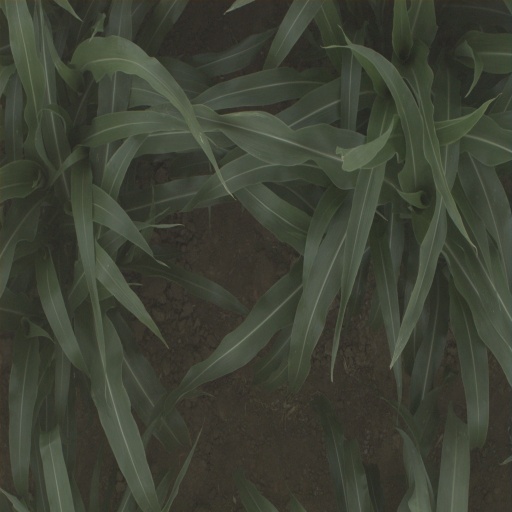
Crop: sorghum